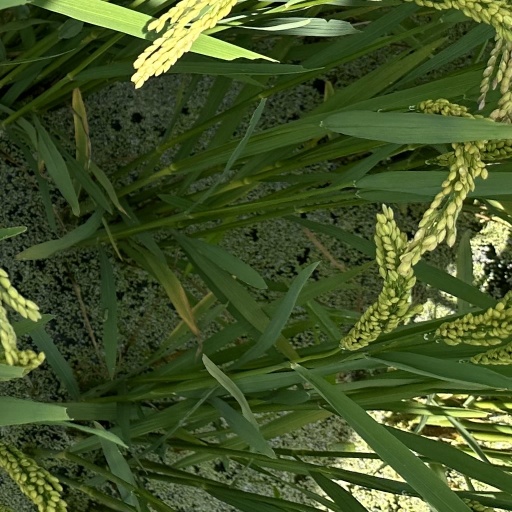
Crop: rice